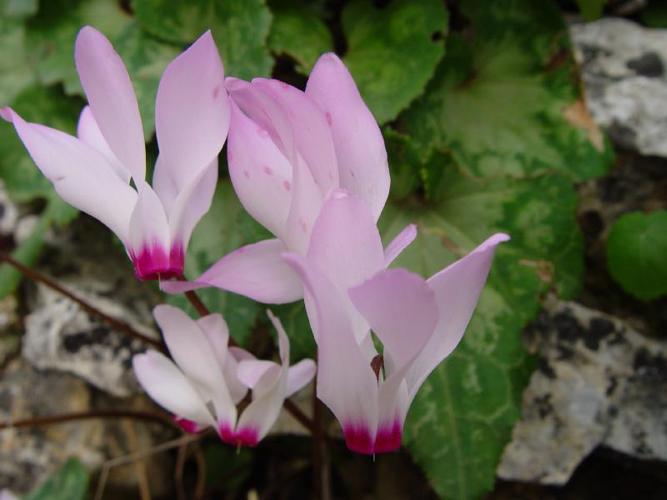
Label: cyclamen